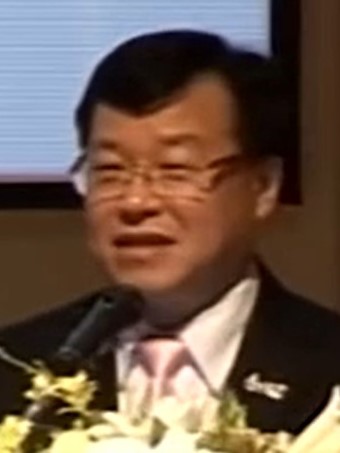
ไพรินทร์ ชูโชติถาวร

| name = ไพรินทร์ ชูโชติถาวร
| image = ไพรินทร์ ชูโชติถาวร.jpg
| imagesize = 200px
| honorific-suffix = ประถมาภรณ์มงกุฎไทย|ป.ม., เบญจมดิเรกคุณาภรณ์|บ.ภ.
| order = รัฐมนตรีช่วยว่าการกระทรวงคมนาคมของไทย|รัฐมนตรีช่วยว่าการกระทรวงคมนาคม
| term_start = 23 พฤศจิกายน พ.ศ. 2560
| term_end = 10 กรกฎาคม พ.ศ. 2562
| primeminister = พลเอกประยุทธ์ จันทร์โอชา
| predecessor = พิชิต อัคราทิตย์
| successor = อธิรัฐ รัตนเศรษฐถาวร เสนเนียม
ไพรินทร์ ชูโชติถาวร (เกิด 8 กรกฎาคม พ.ศ. 2499) เป็นประธานกรรมการในคณะกรรมการขับเคลื่อนมาตรการบริหารเศรษฐกิจภายใต้ศูนย์บริหารสถานการณ์เศรษฐกิจจากผลกระทบของการระบาดของโรคติดเชื้อไวรัสโคโรนา 2019 (โควิด-19) ตั้ง “ไพรินทร์” ขับเคลื่อนเศรษฐกิจ ครม.พลิกบริหารประเทศแบบใหม่เหมือน ศบค.ประธานกรรมการโรงเรียนมหิดลวิทยานุสรณ์ และกรรมการผู้ทรงคุณวุฒิในคณะกรรมการตรวจสอบและประเมินผลภาคราชการ เช็กมติ ครม. แต่งตั้งทุกตำแหน่งที่นี่​กรรมการอิสระ ไทยออยล์|บริษัท ไทยออยล์ จำกัด (มหาชน)
อดีตรัฐมนตรีช่วยว่าการกระทรวงคมนาคมของไทย|รัฐมนตรีช่วยว่าการกระทรวงคมนาคม ในรัฐบาลพลเอก ประยุทธ์ จันทร์โอชา และอดีตประธานเจ้าหน้าที่บริหารและกรรมการผู้จัดการใหญ่ ปตท.|บริษัท ปตท. จำกัด (มหาชน)
== ประวัติ ==
ไพรินทร์ ชูโชติถาวร เป็นไทยเชื้อสายจีน|ชาวไทยเชื้อสายจีน เกิดที่เยาวราช จังหวัดพระนคร จบการศึกษาระดับมัธยมศึกษาจาก โรงเรียนสวนกุหลาบวิทยาลัย, ส.ก.17629 ระดับปริญญาตรี เกียรตินิยมอันดับหนึ่งจาก คณะวิศวกรรมศาสตร์ จุฬาลงกรณ์มหาวิทยาลัย ระดับปริญญาโท และปริญญาเอกวิศวกรรมศาสตร์ สาขาวิศวกรรมเคมีจาก สถาบันเทคโนโลยีแห่งโตเกียว ประเทศญี่ปุ่น ด้วยทุนรัฐบาลญี่ปุ่น หลังจบการศึกษาก็ได้ไปเป็นอาจารย์ในภาควิชาวิศวกรรมเคมี คณะวิศวกรรมศาสตร์ จุฬาลงกรณ์มหาวิทยาลัย จากนั้นเข้าทำงานที่บริษัทปิโตรเคมีแห่งชาติ จำกัด และธนาคารกรุงเทพ|ธนาคารกรุงเทพ จำกัด
ภายหลังลาออกจาก ธนาคารกรุงเทพ ก็ไปดำรงตำแหน่งกรรมการผู้จัดการ บริษัท บางกอกโพลีเอททีลิน จำกัด ผู้ช่วยกรรมการผู้จัดการใหญ่ กลุ่มธุรกิจปิโตรเคมีและการกลั่น ปตท. และกรรมการผู้จัดการ บริษัท พีทีที อาซาฮี เคมิคอล รองกรรมการผู้จัดการใหญ่ หน่วยธุรกิจปิโตรเคมีและการกลั่น ปตท. และ กรรมการผู้จัดการ บริษัท พีทีที โพลีเมอร์ มาร์เก็ตติ้ง และบริษัท พีทีที อาซาฮี เคมิคอล รองกรรมการผู้จัดการใหญ่ ปตท. และกรรมการผู้จัดการใหญ่ ไออาร์พีซี|บริษัท ไออาร์พีซี จำกัด (มหาชน) ประธานเจ้าหน้าที่ปฏิบัติการกลุ่มธุรกิจปิโตรเลียมขั้นต้นและก๊าซธรรมชาติ และรักษาการกรรมการผู้จัดการใหญ่ บริษัท ไออาร์พีซี จำกัด (มหาชน) และดำรงตำแหน่งเป็นประธานเจ้าหน้าที่บริหารและกรรมการผู้จัดการใหญ่ บริษัท ปตท.จำกัด (มหาชน) และกรรมการ บริษัท ปตท. สำรวจและผลิตปิโตรเลียม จำกัด (มหาชน) จนเกษียณจากการทำงาน ไพรินทร์ ชูโชติถาวร ว่าที่รัฐมนตรีกระทรวงพลังงาน จากการดึงตัวของ บิ๊กตู่ จาก สปริงนิวส์
ปัจจุบันดำรงตำแหน่งกรรมการอิสระ-กรรมการบริหาร ธนาคารไทยพาณิชย์|ธนาคารไทยพาณิชย์ จำกัด (มหาชน) ดร. ไพรินทร์ ชูโชติถาวร กรรมการอิสระ กรรมการบริหาร และกรรมการเทคโนโลยี ธนาคารไทยพาณิชย์ จำกัด (มหาชน) นายกสภาสถาบันวิทยสิริเมธี ประธานคณะกรรมการบริหารโรงเรียนกำเนิดวิทย์ รายชื่อคณะกรรมการสถานศึกษา จาก เว็บไซต์โรงเรียนกำเนิดวิทย์ และกรรมการการบินไทย|บริษัท การบินไทย จำกัด (มหาชน) การบินไทยตั้งบอร์ดใหม่ 4 คน มีผล 25 พฤษภาคม 2563 จาก ไทยพีบีเอส ซึ่งไม่กี่วันถัดมา นายไพรินทร์ ได้ลาออกจากตำแหน่งกรรมการบริษัท เนื่องจากตนเองเพิ่งพ้นจากตำแหน่งรัฐมนตรีช่วยว่าการกระทรวงคมนาคมของไทย|รัฐมนตรีช่วยว่าการกระทรวงคมนาคม ในระยะเวลาไม่ถึง 2 ปี จึงถือว่ามีคุณสมบัติไม่เหมาะสมต่อการรักษาธรรมาภิบาลของบริษัท "วิษณุ" รับ "ไพรินทร์" ลาออกบอร์ดการบินไทย ลดเสี่ยง-รักษาธรรมาภิบาล จาก ไทยรัฐออนไลน์
== การศึกษา ==
===คุณวุฒิการศึกษา===
* วิศวกรรมศาสตรดุษฎีบัณฑิต สาขาวิศวกรรมเคมี สถาบันเทคโนโลยีแห่งโตเกียว ประเทศญี่ปุ่น (โดยทุนรัฐบาลญี่ปุ่น)
* วิศวกรรมศาสตรมหาบัณฑิต สาขาวิศวกรรมเคมี สถาบันเทคโนโลยีแห่งโตเกียว ประเทศญี่ปุ่น (โดยทุนรัฐบาลญี่ปุ่น)
* วิศวกรรมศาสตรบัณฑิต (เกียรตินิยมอันดับหนึ่ง) จุฬาลงกรณ์มหาวิทยาลัย
* มัธยมศึกษา โรงเรียนสวนกุหลาบวิทยาลัย
===ประวัติการอบรม===
* หลักสูตร Director Certification Program (DCP 51/2004), Director Accreditation Program (DAP 24/2004), Finance for Non - Finance Director (FND 14/2004), Anti - corruption for Executive Program (ACEP 4/2012) สมาคมส่งเสริมสถาบันกรรมการบริษัทไทย (IOD)
* การศึกษาหลักสูตรการป้องกันราชอาณาจักร ภาครัฐร่วมเอกชน (ปรอ.) รุ่นที่ 22 ประจำปีการศึกษา 2552 - 2553 วิทยาลัยป้องกันราชอาณาจักร
* หลักสูตร "การกำกับดูแลกิจการสำหรับกรรมการและผู้บริหารระดับสูงของรัฐวิสาหกิจและองค์การมหาชน" รุ่นที่ 7 สถาบันพระปกเกล้า
* หลักสูตรผู้บริหารระดับสูง ด้านวิทยาการพลังงาน (วพน.) รุ่นที่ 1 สถาบันวิทยาการพลังงาน
* หลักสูตร PTT Executive Leadership Program 2008 จีอี โครตันวิลล์ สหรัฐอเมริกา
* หลักสูตร NIDA Executive Leadership Program 2007 วิทยาลัยวอร์ตันแห่งมหาวิทยาลัยเพนซิลเวเนีย สหรัฐอเมริกา
* หลักสูตรผู้บริหารระดับสูง สถาบันวิทยาการตลาดทุน รุ่นที่ 8 (วตท.8)
* หลักสูตรผู้บริหารระดับสูงด้านการค้าและการพาณิชย์ มหาวิทยาลัยหอการค้าไทย รุ่นที่ 1
* หลักสูตร Industrial Liaison Program (ILP) 2005 สถาบันเทคโนโลยีแมสซาชูเซตส์ สหรัฐอเมริกา
== เครื่องราชอิสริยาภรณ์ ==
ราชกิจจานุเบกษา, ประกาศสำนักนายกรัฐมนตรี เรื่อง พระราชทานเครื่องราชอิสริยาภรณ์อันเป็นที่เชิดชูยิ่งช้างเผือกและเครื่องราชอิสริยาภรณ์อันมีเกียรติยศยิ่งมงกุฎไทย ประจำปี ๒๕๖๓, เล่ม ๑๓๘ ตอนพิเศษ ๑ ข หน้า ๒, ๒๒ มกราคม ๒๕๖๔
ราชกิจจานุเบกษา, ประกาศสำนักนายกรัฐมนตรี เรื่อง พระราชทานเครื่องราชอิสริยาภรณ์อันเป็นที่สรรเสริญยิ่งดิเรกคุณาภรณ์ ประจำปี ๒๕๕๕ , เล่ม ๑๓๐ ตอนที่ ๔ ข หน้า ๔, ๒๘ มกราคม ๒๕๕๖
== อ้างอิง ==
== แหล่งข้อมูลอื่น ==
* สานพลังประชารัฐ.com/committee-d5/ สานพลังประชารัฐ
* ฐานข้อมูล
* ฐานข้อมูล
* ฐานข้อมูล
* ฐานข้อมูล
* ฐานข้อมูล
หมวดหมู่:นักการเมืองไทย
หมวดหมู่:ชาวไทยเชื้อสายจีน
หมวดหมู่:อาจารย์คณะวิศวกรรมศาสตร์
หมวดหมู่:นักการธนาคารชาวไทย
หมวดหมู่:พนักงานรัฐวิสาหกิจชาวไทย
หมวดหมู่:บุคคลจากโรงเรียนสวนกุหลาบวิทยาลัย
หมวดหมู่:นิสิตเก่าคณะวิศวกรรมศาสตร์ จุฬาลงกรณ์มหาวิทยาลัย
หมวดหมู่:ผู้ได้รับเครื่องราชอิสริยาภรณ์ ป.ม.
หมวดหมู่:ผู้ได้รับเครื่องราชอิสริยาภรณ์ บ.ภ.
หมวดหมู่:บุคคลจากเขตสัมพันธวงศ์